Baiera

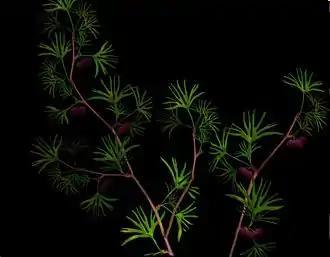
Artist's reconstruction of "Baiera".

"Baiera" species are characterized by fan-shaped leaves, are deeply lobed into four segments, deeply incised into slender segments, and are distinguished from "Sphenobaiera" by a petiole.